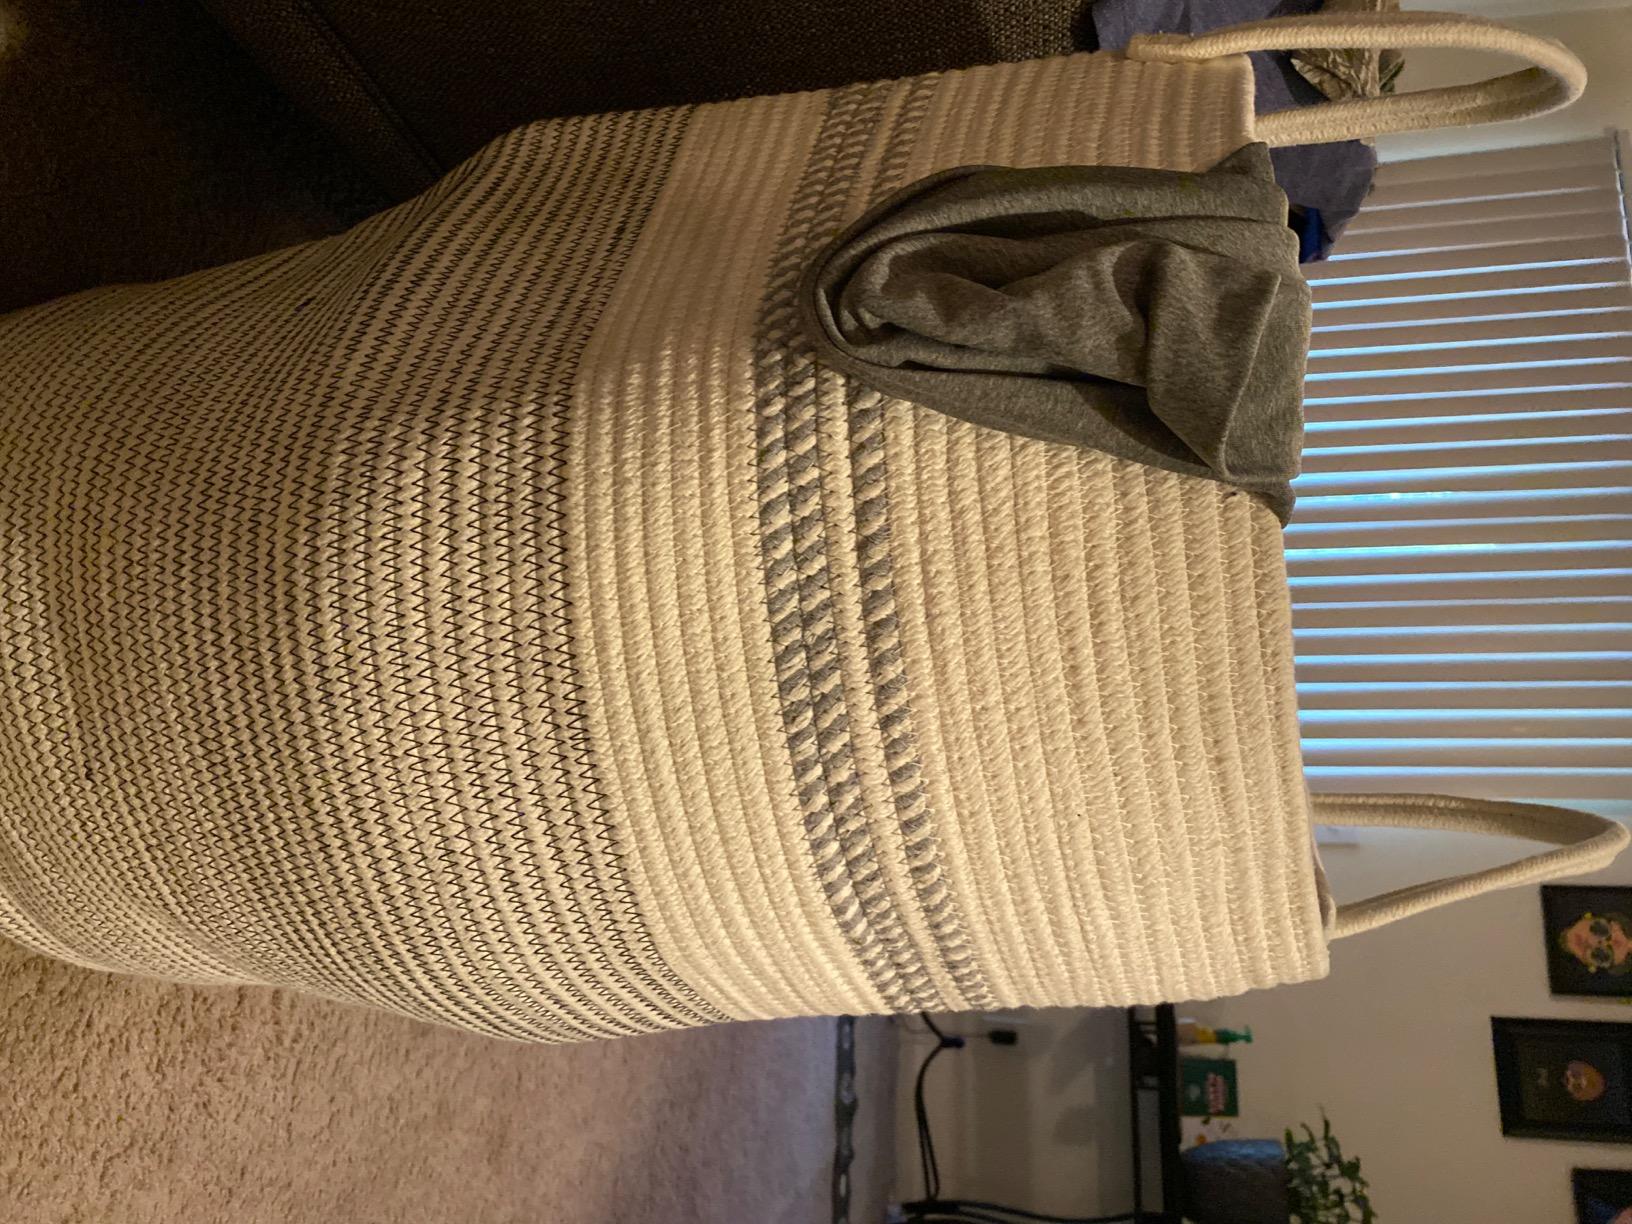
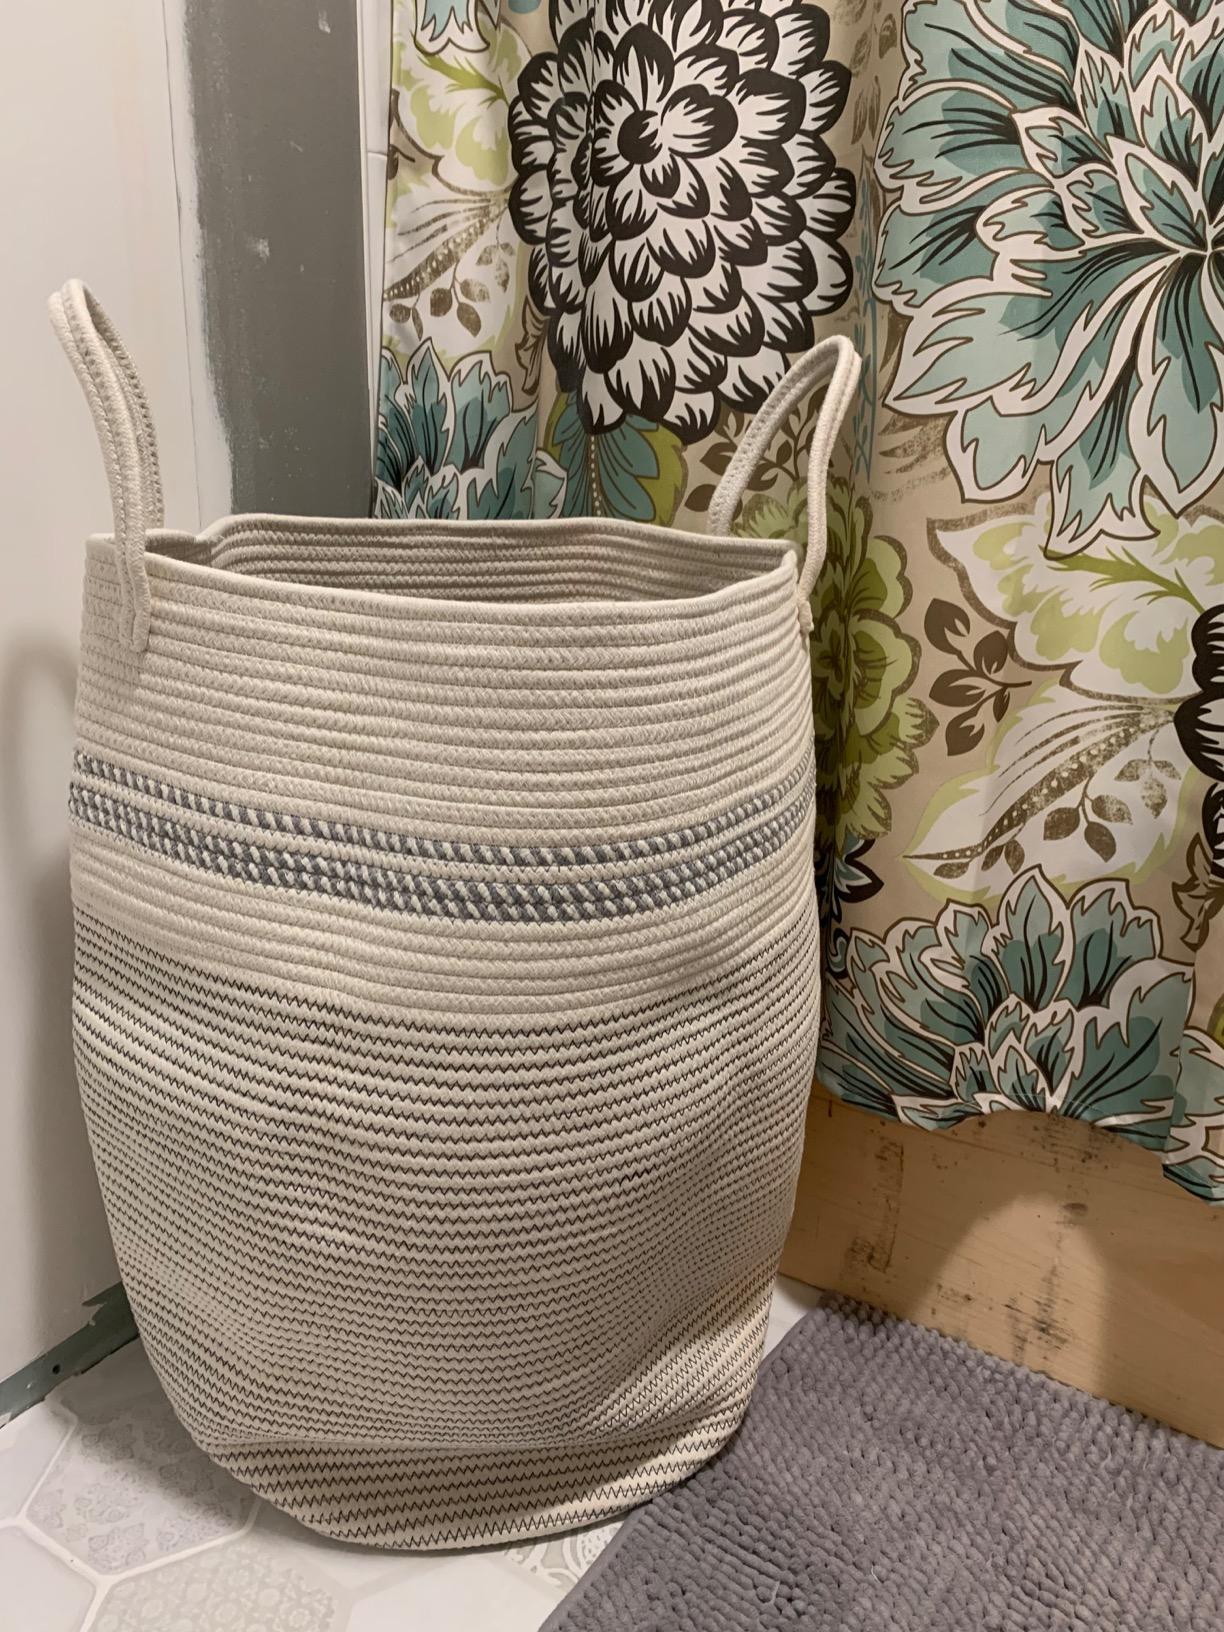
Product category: items_hamper
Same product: yes